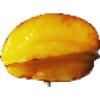
Label: Carambula 1